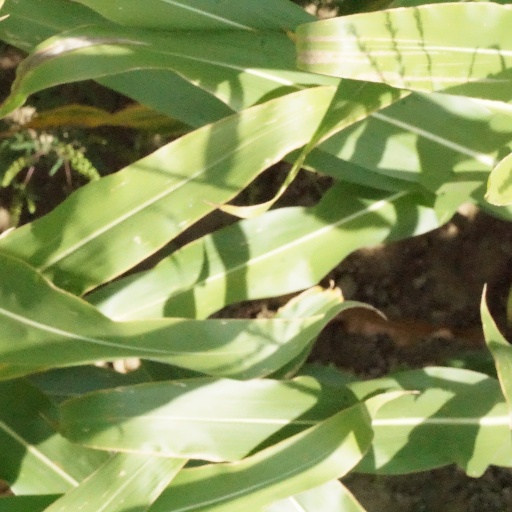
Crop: maize; corn